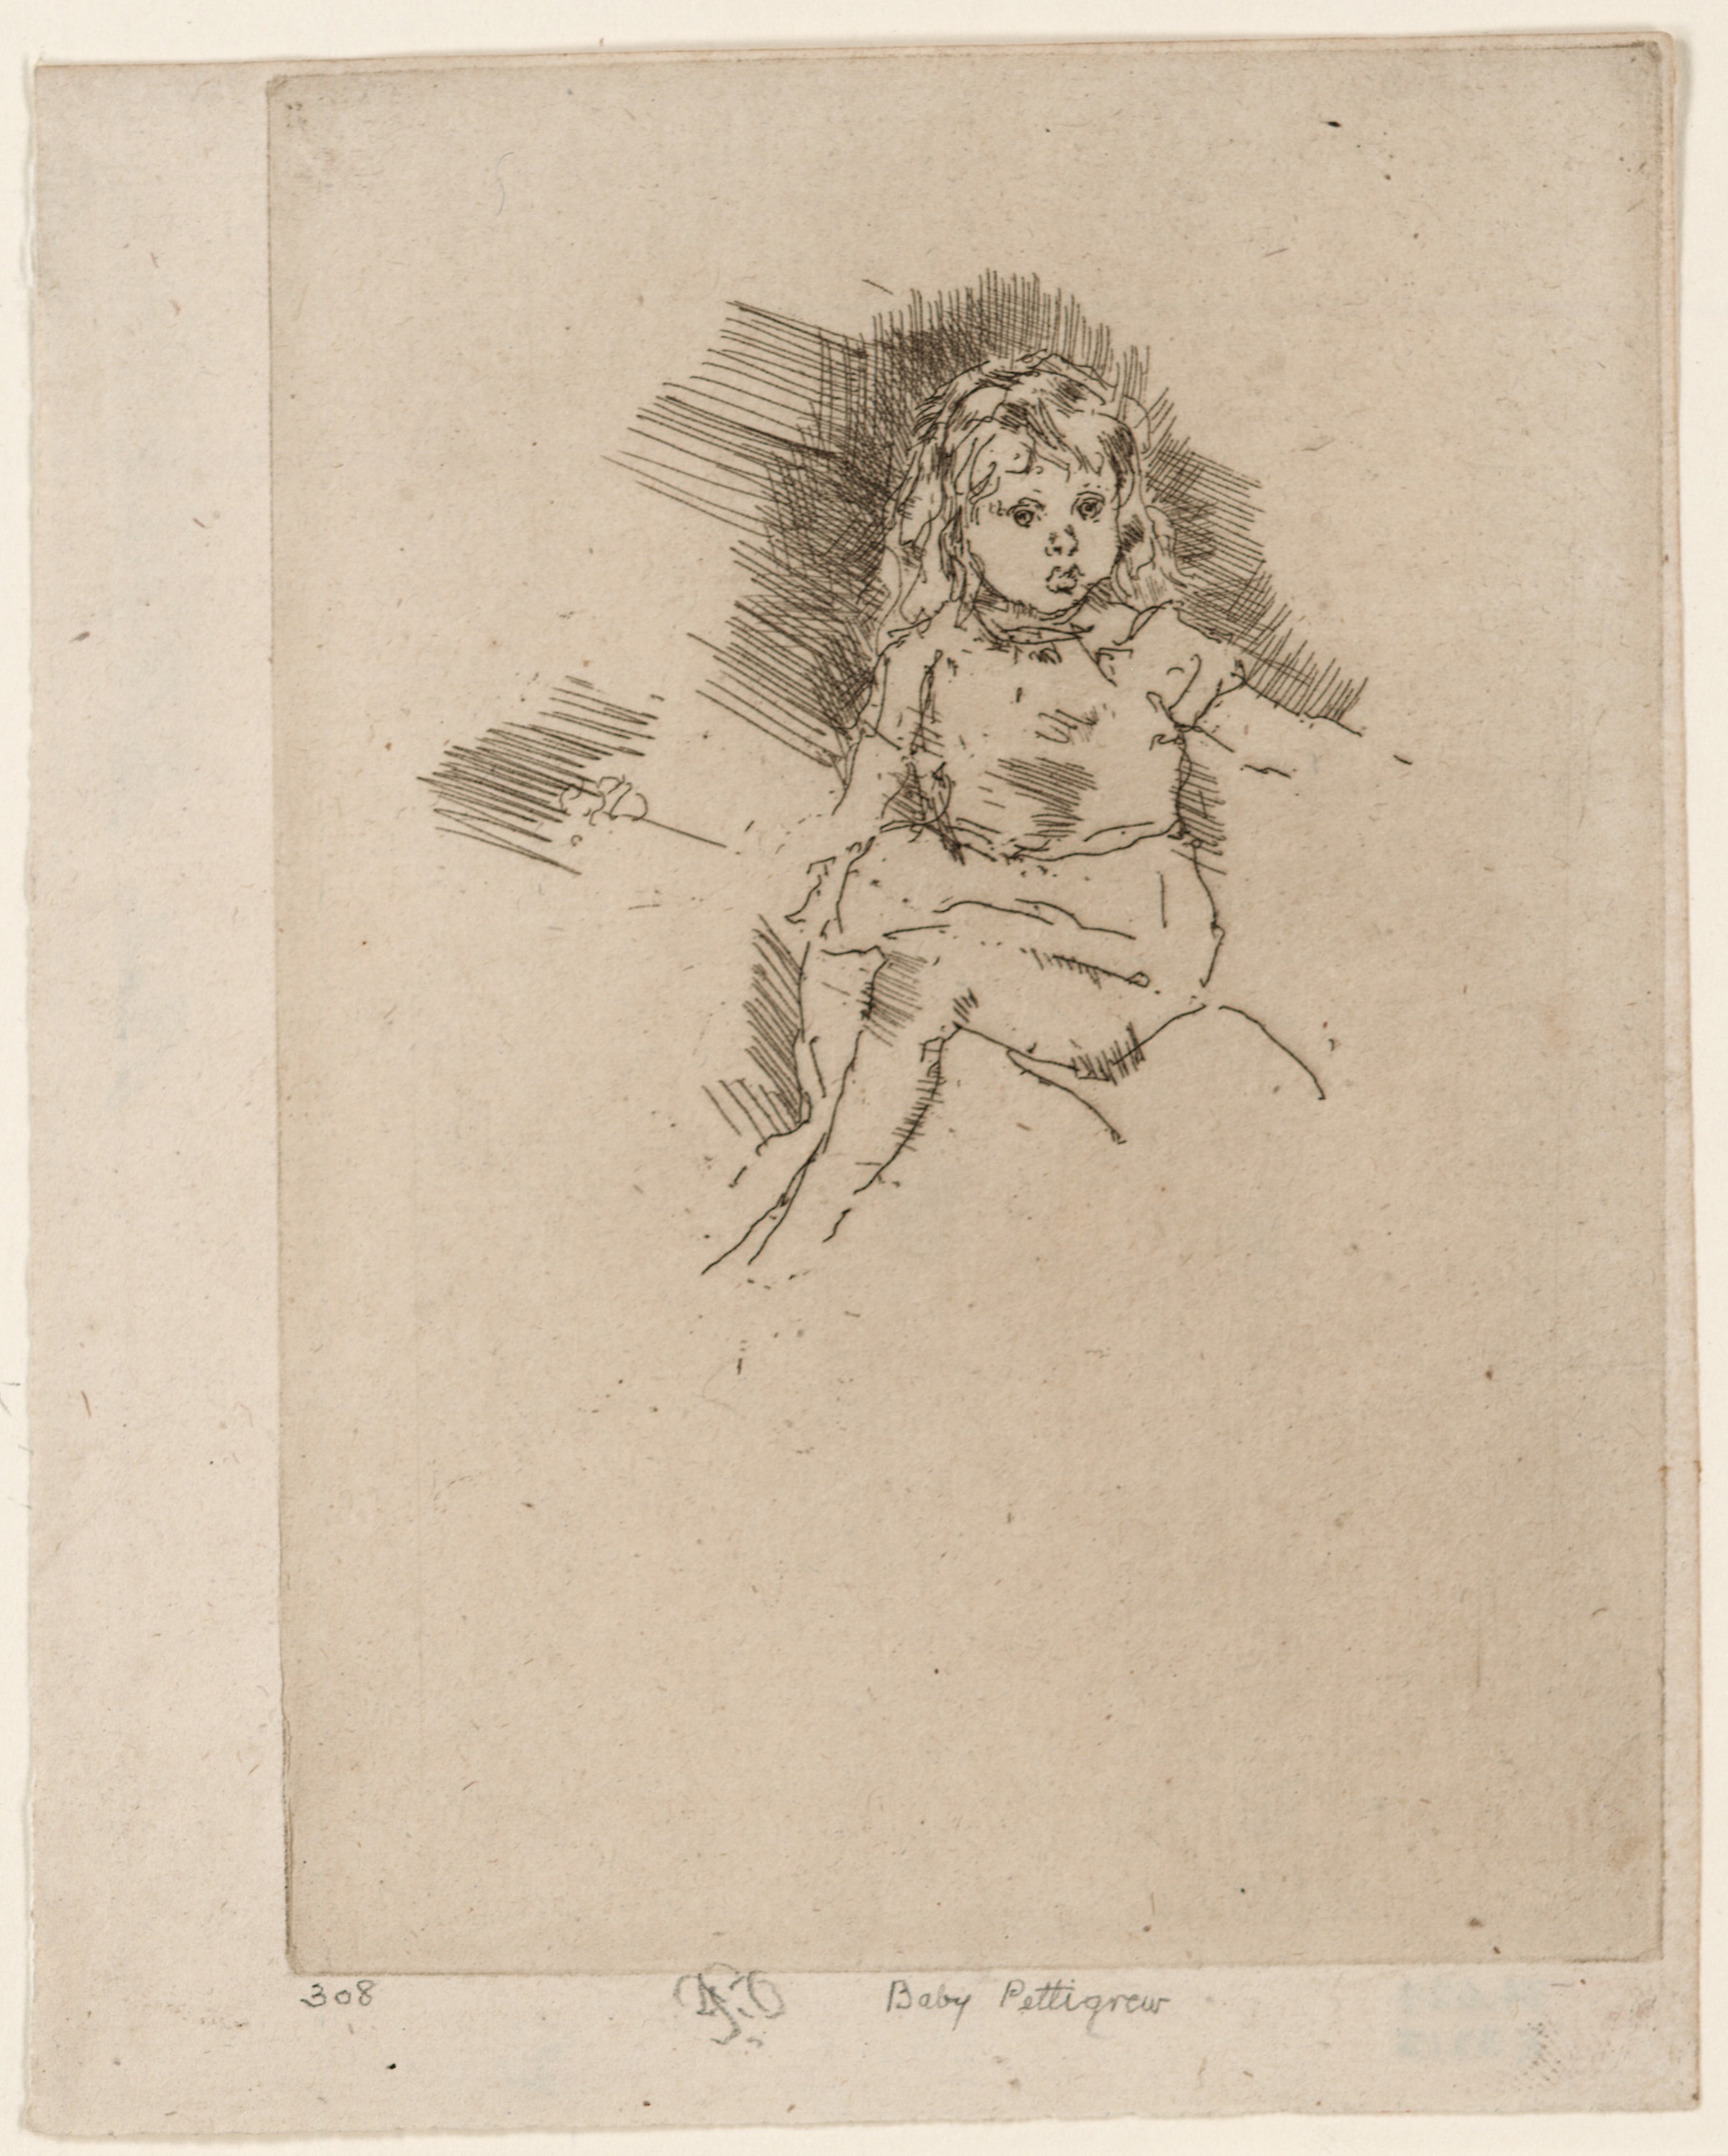
text, drawing, art, artwork, illustration, paper, fictional character, sketch, font, costume design